PPG Paints Arena

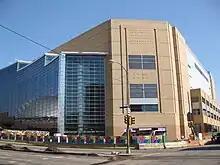
The western facade of the arena in March 2010 before it officially opened and its arena signage installed, with the Civic Arena reflected in its curtain wall window.

Team owner Mario Lemieux and captain Sidney Crosby officially opened the new ice on July 27, 2010, the same day as the official press conference to announce the 2011 NHL Winter Classic at Heinz Field. The two skated for about five minutes before being joined on the ice by a group of young hockey fans all wearing Lemieux's #66 or Crosby's #87 jerseys.